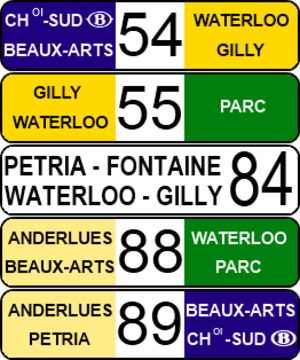
Films utilisés par les trams du métro léger de Charleroi, en 2009. Cette image ne représente que les lignes passagers régulières en service à cette date.